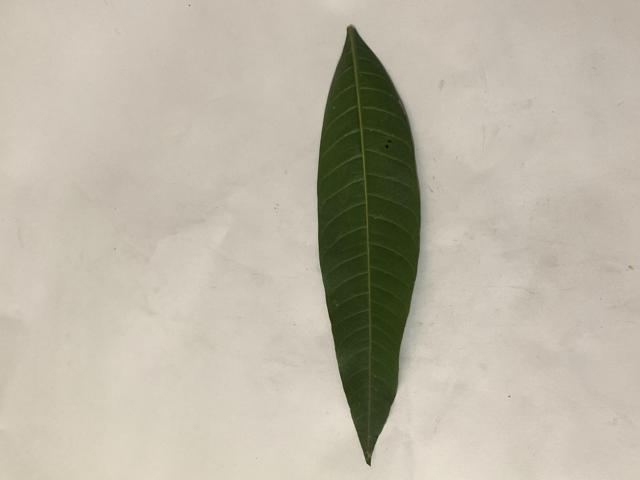
Mango leaf variety: Banana